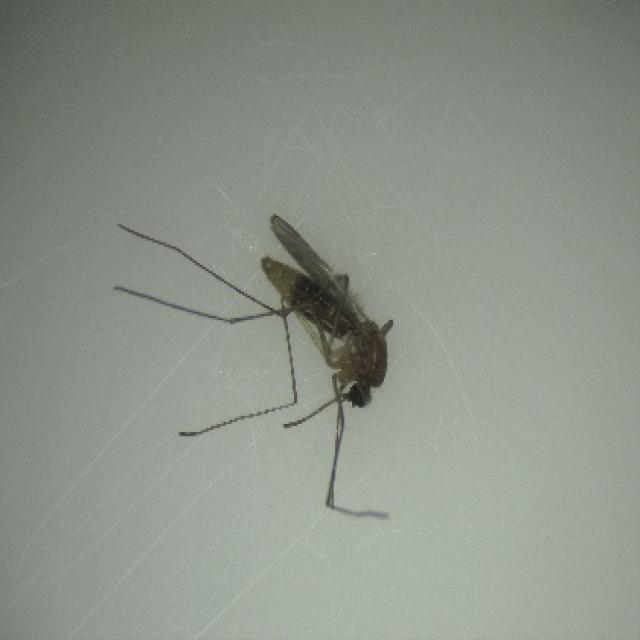
Species: culex_pipiens